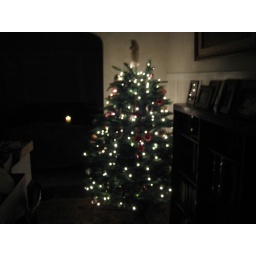
The tree is almost overwhelmed by Chris' massive book collection.